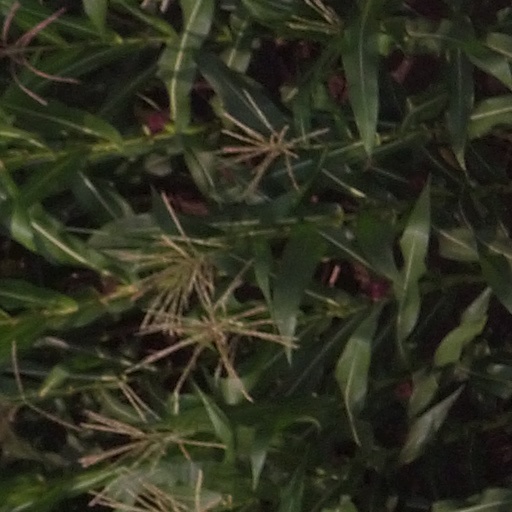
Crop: maize; corn